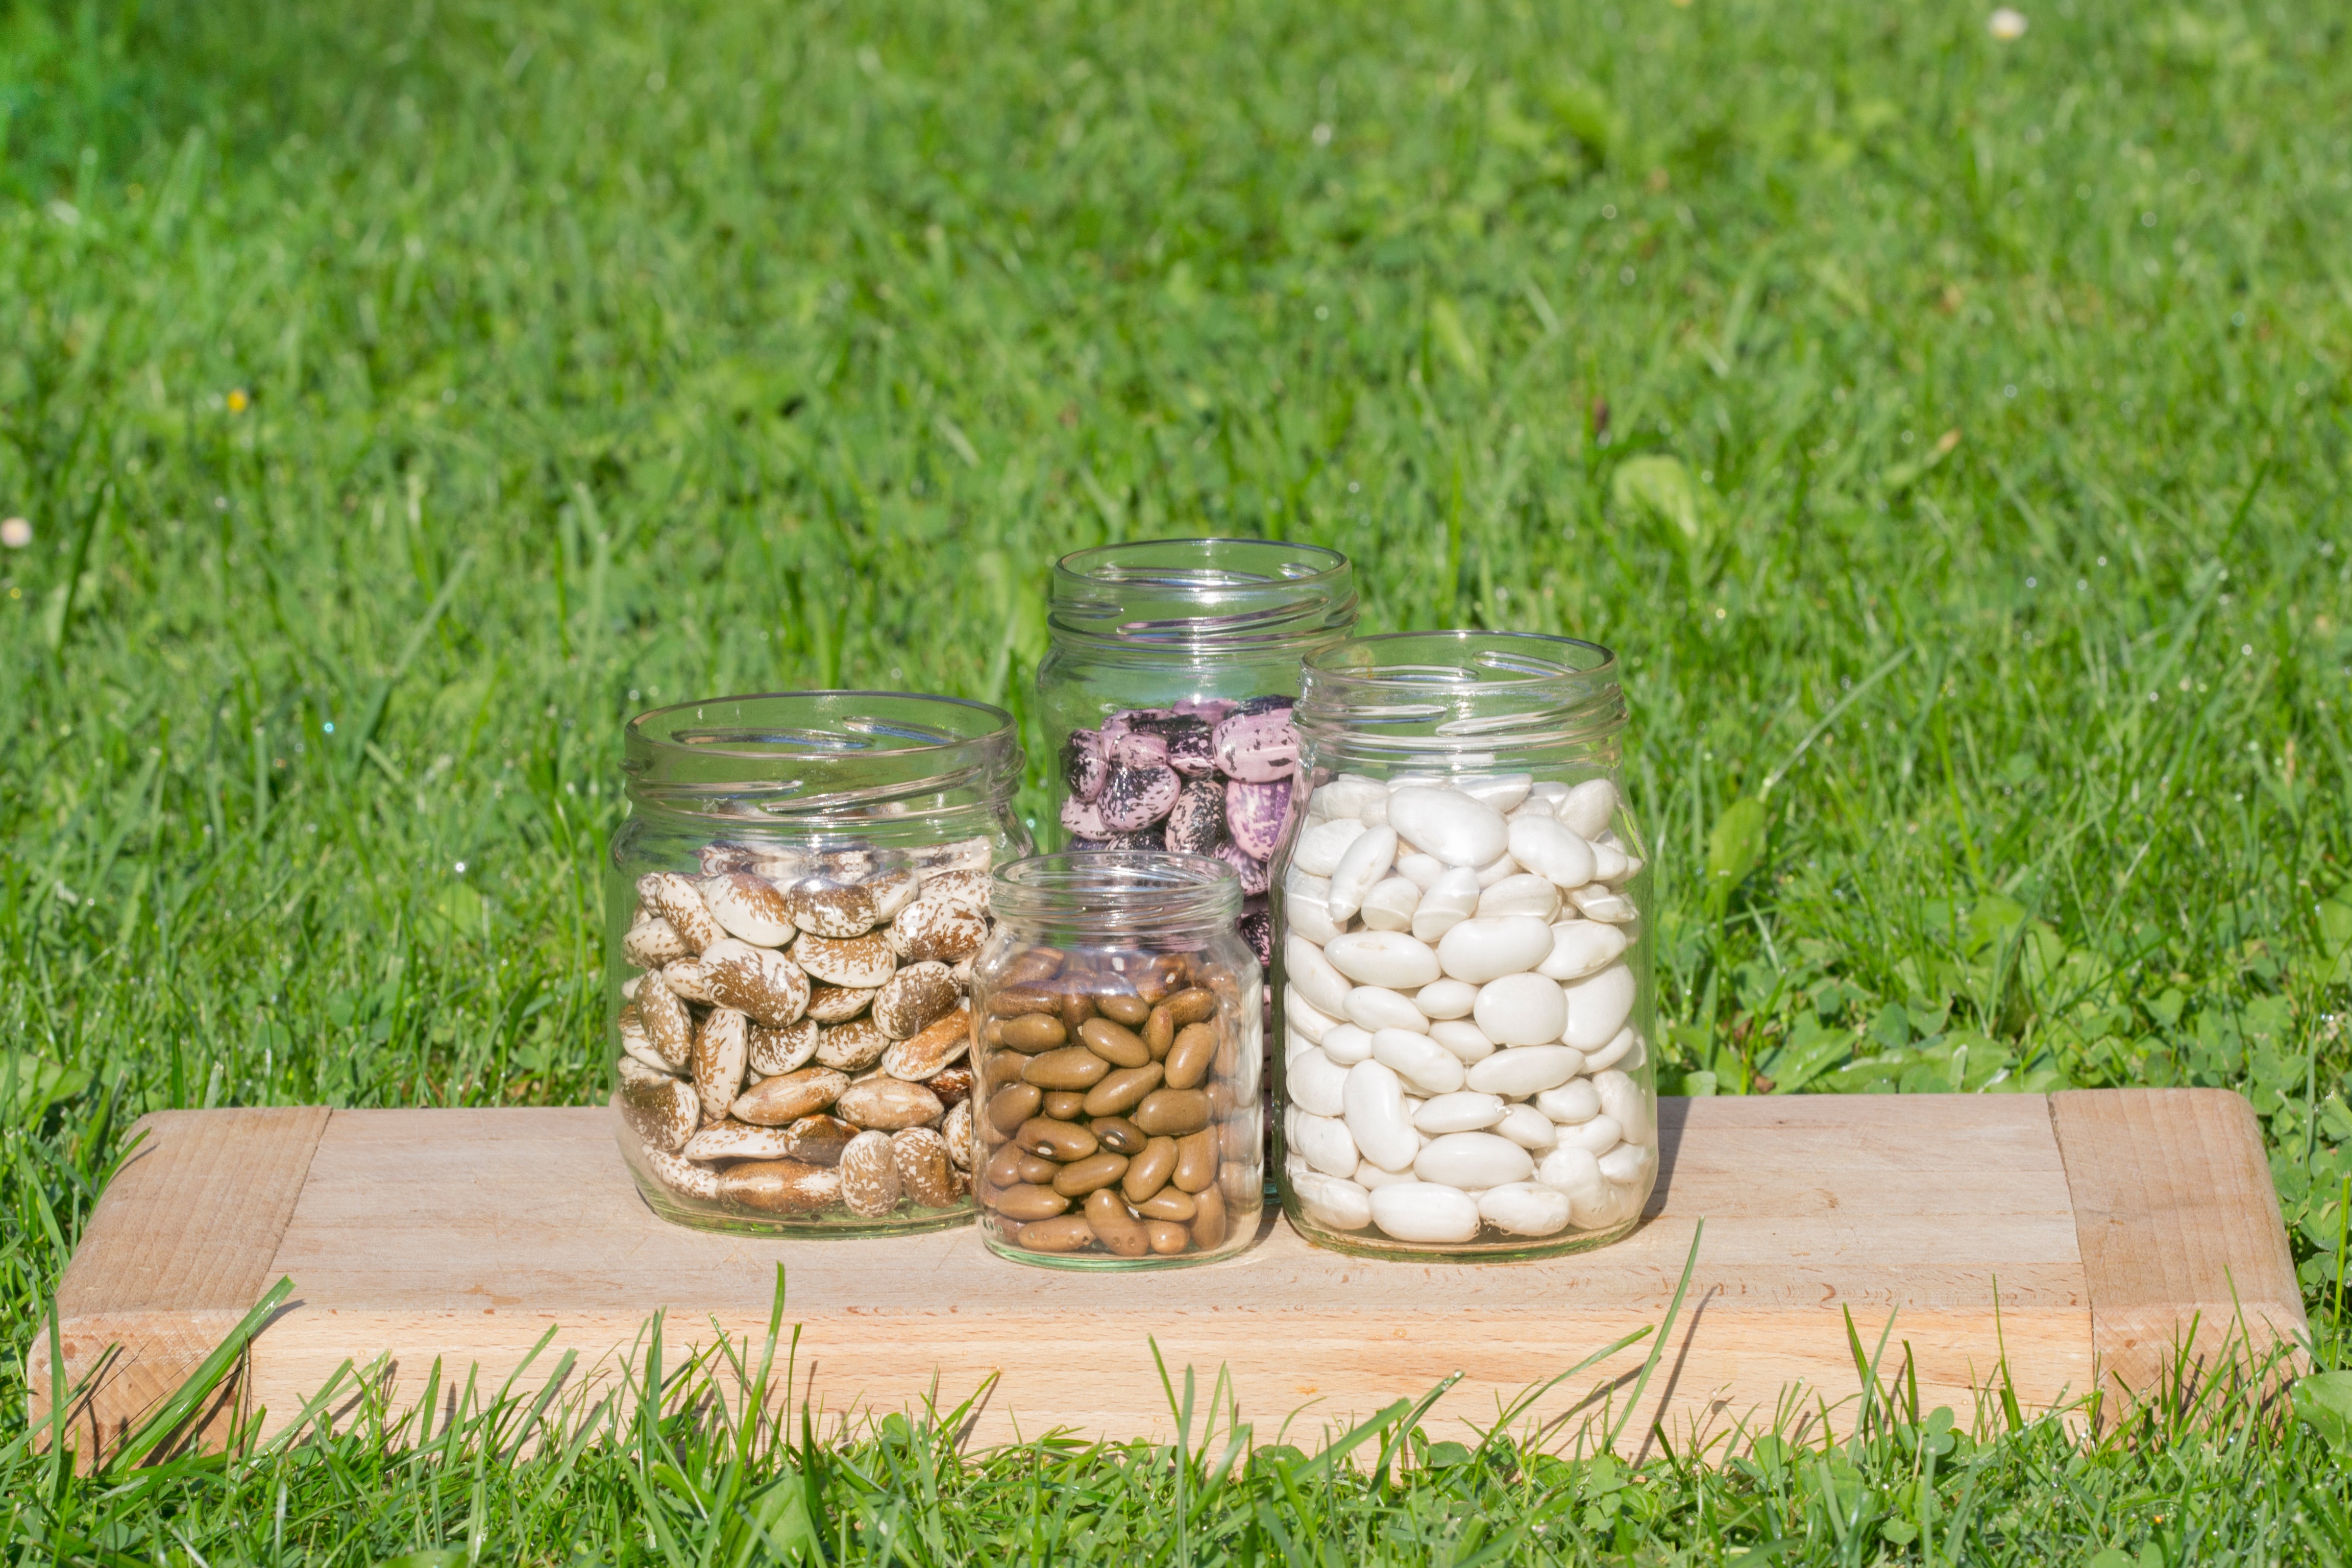
grass, plant, lawn, food, produce, crop, color, agriculture, picnic, beans, bio, a bottle of, grass family